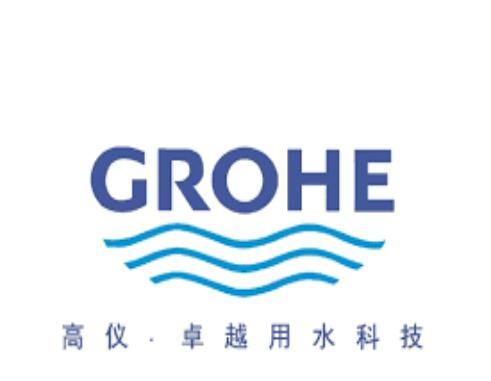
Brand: grohe
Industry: Necessities